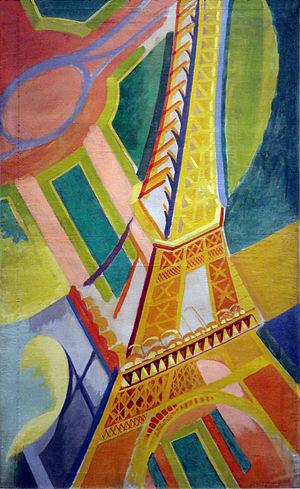
Marie-Christine de La Souchère est une auteure française de vulgarisation scientifique et agrégée de sciences physiques.